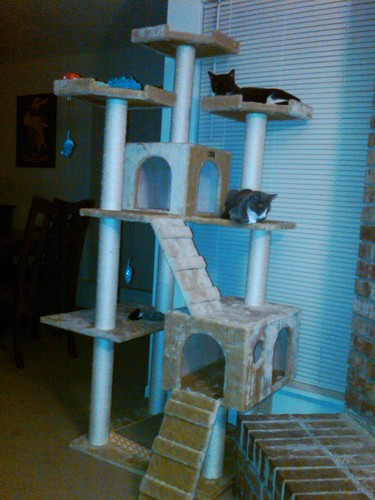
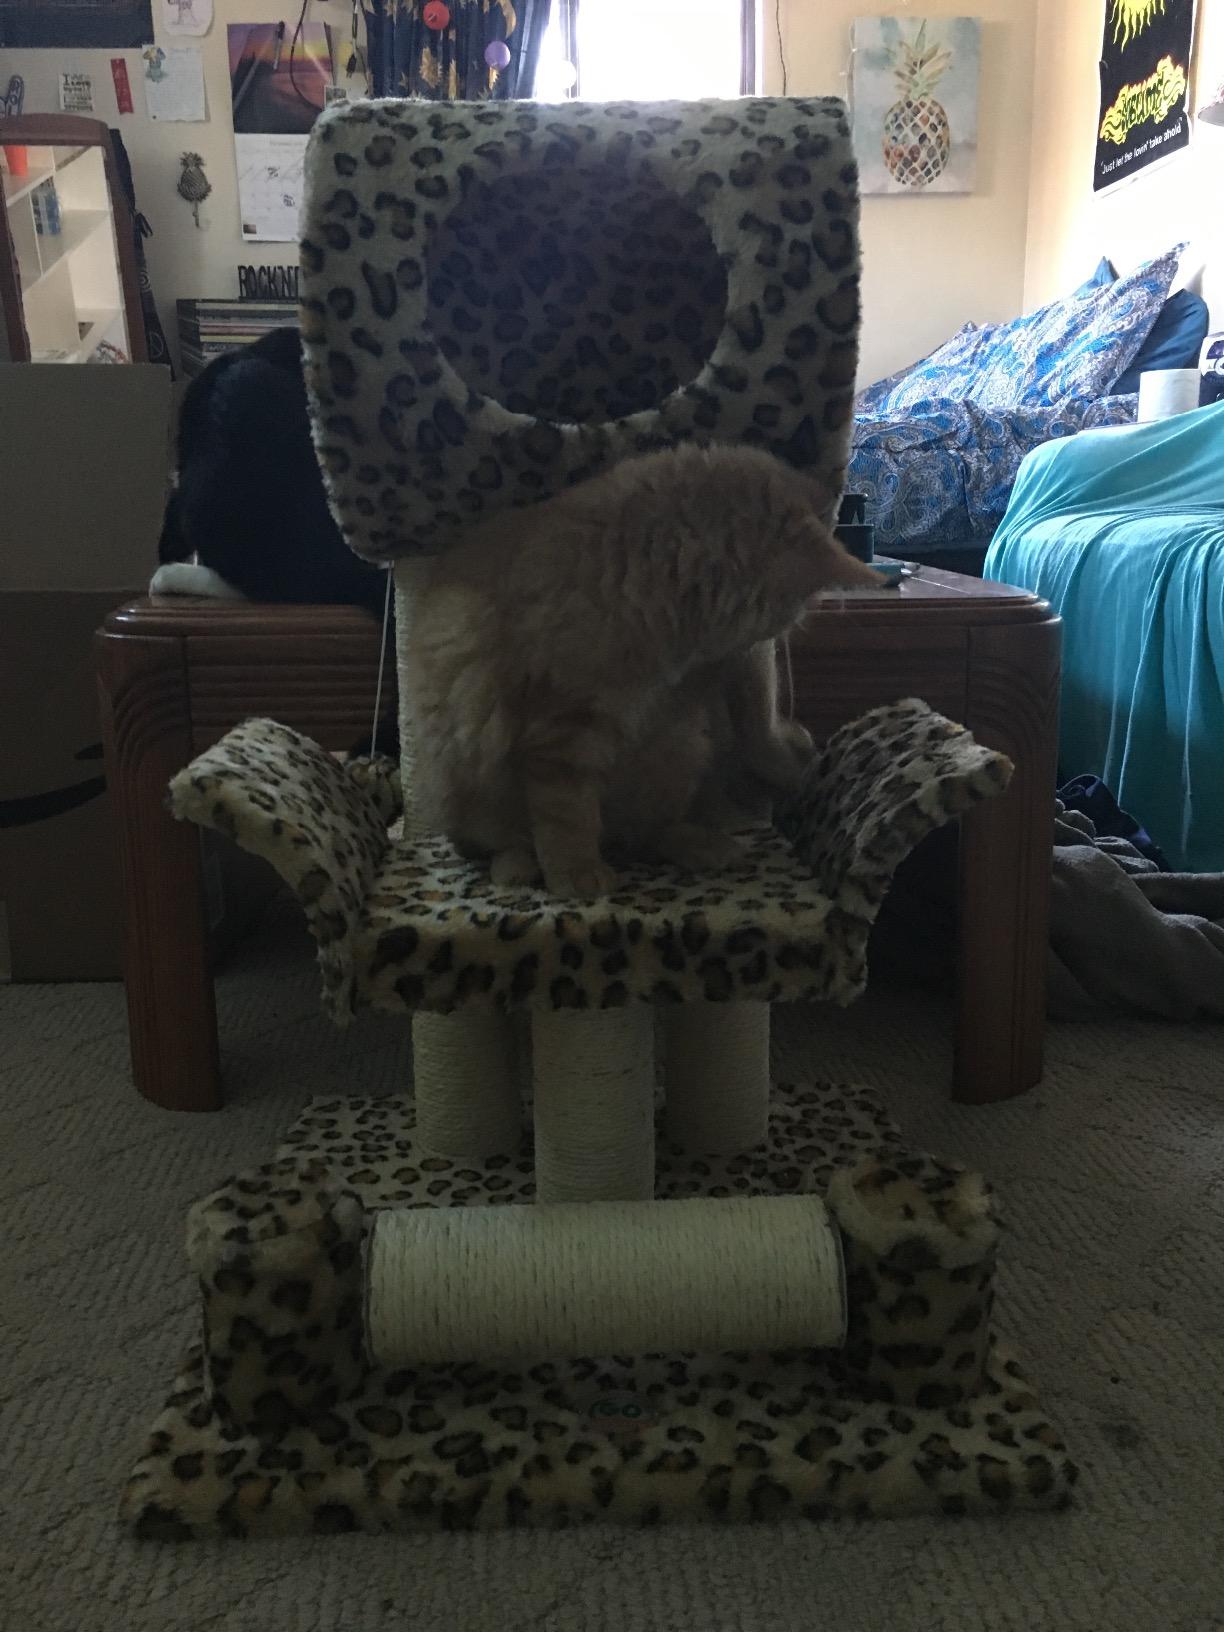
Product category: items_cat tree
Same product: no